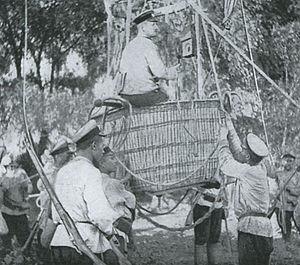
La bataille de Liaoyang est le premier affrontement terrestre important de la guerre russo-japonaise. Il a lieu du 25 août au 3 septembre 1904 dans les environs de Liaoyang au Liaoning. La ville est d'une grande importance stratégique car elle est le centre des forces russes de Mandchourie du sud, et un centre de population important sur la ligne principale des chemins de fer de Mandchourie du sud reliant Port-Arthur à Mukden. La ville est fortifiée par l'armée impériale russe avec trois lignes de défense.